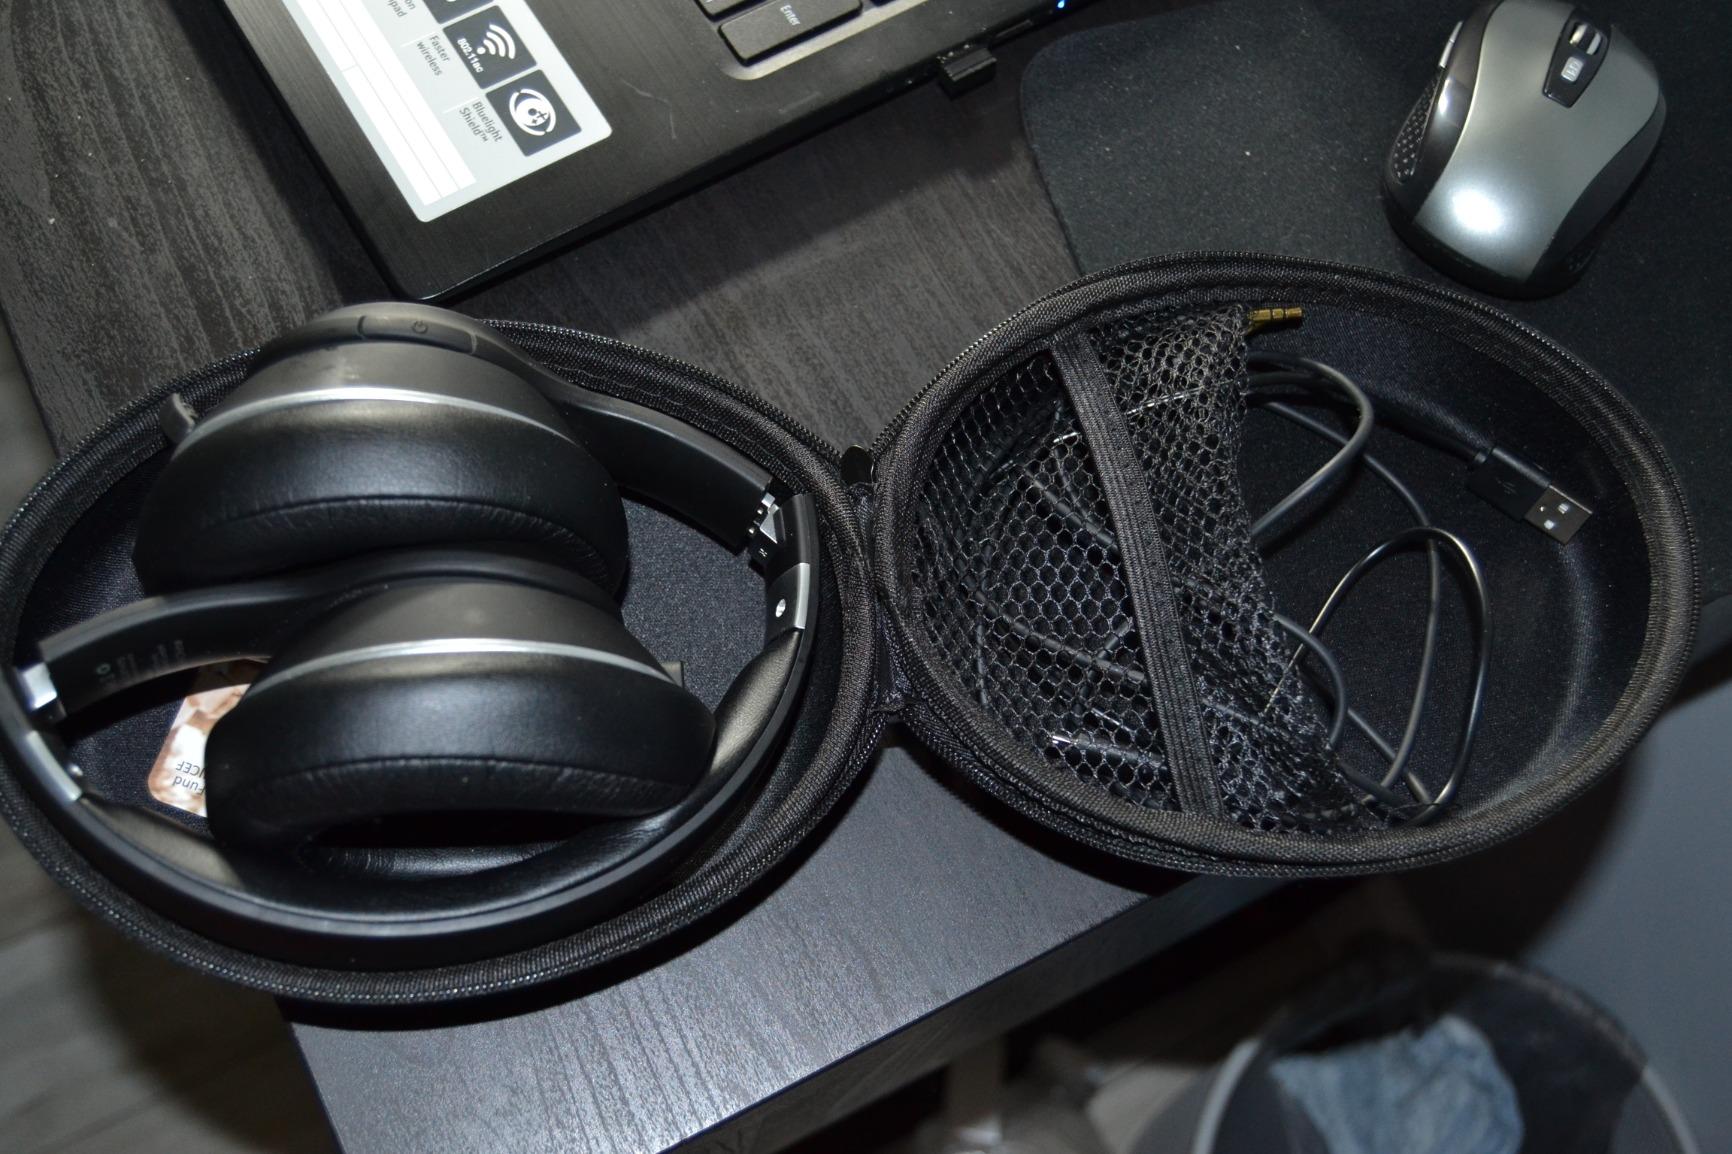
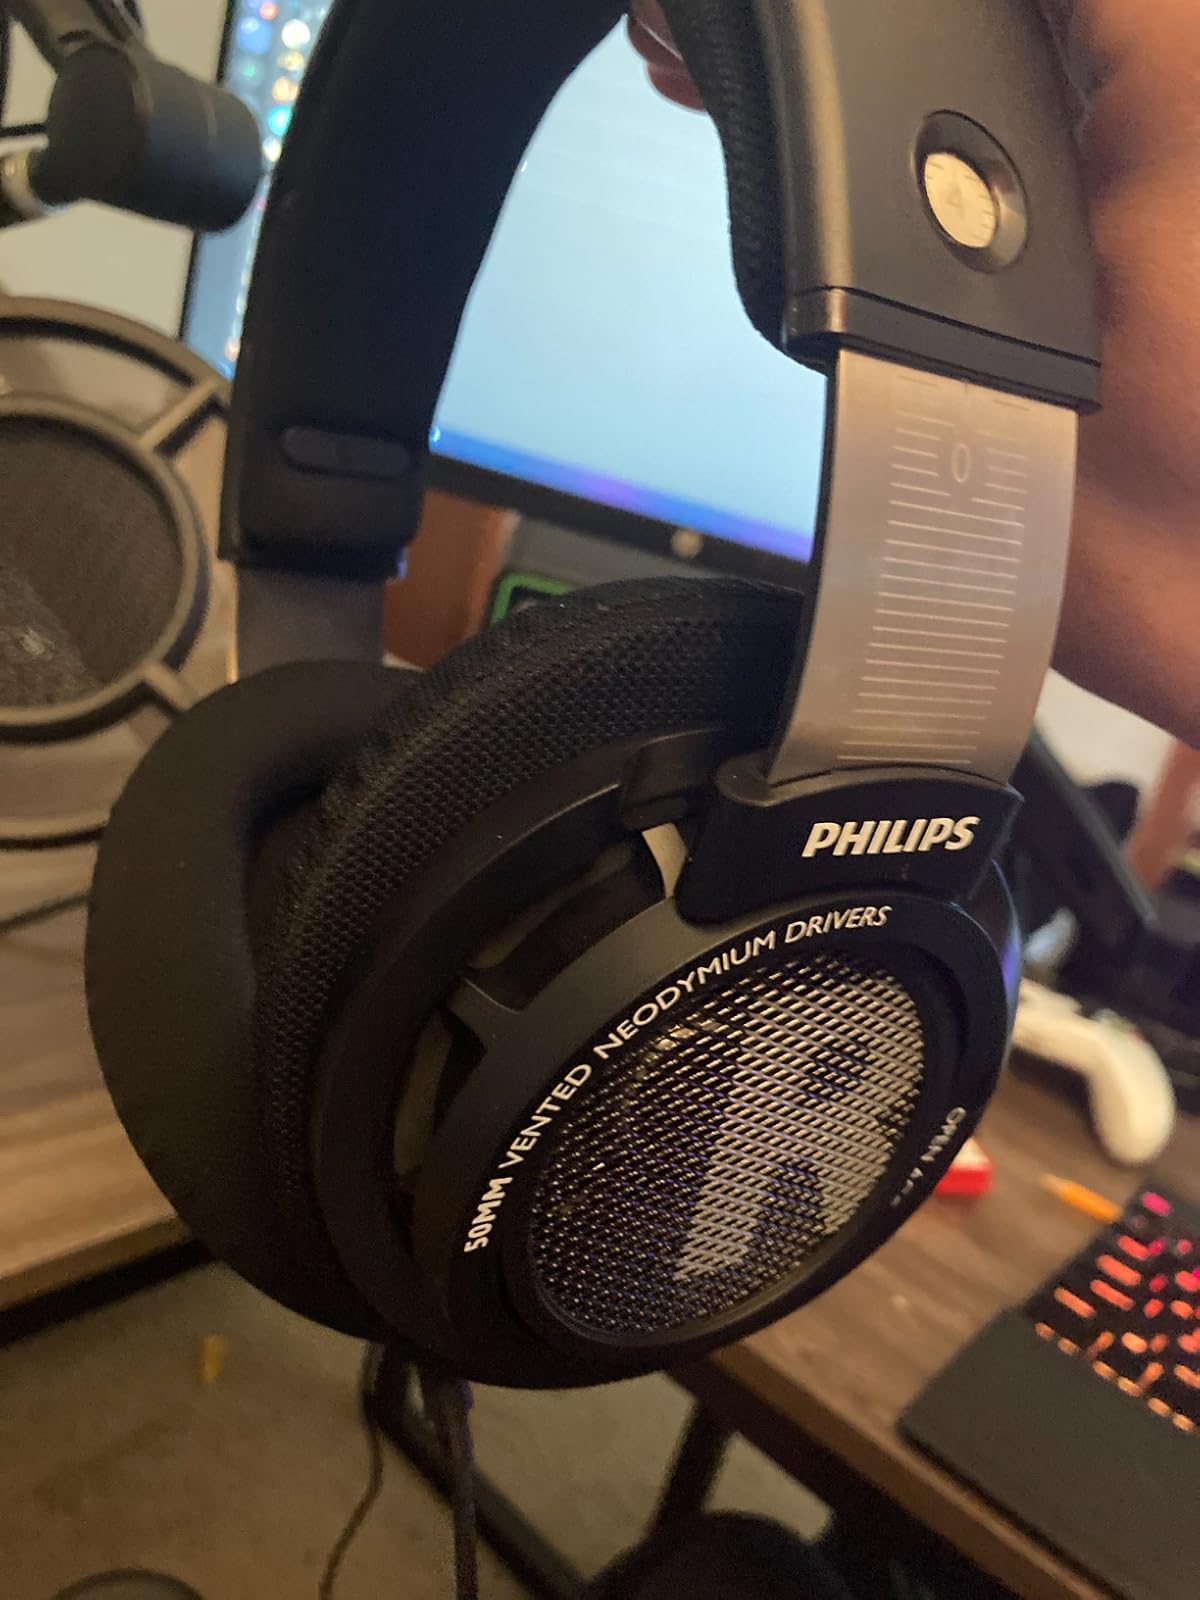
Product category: headphones
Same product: no